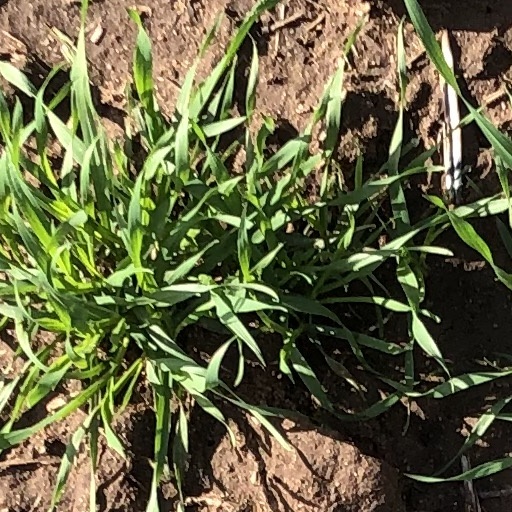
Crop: wheat